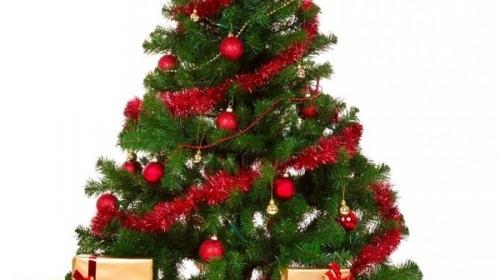
dưới cây thông noel là hai hộp quà